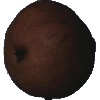
Label: Pear Kaiser 1